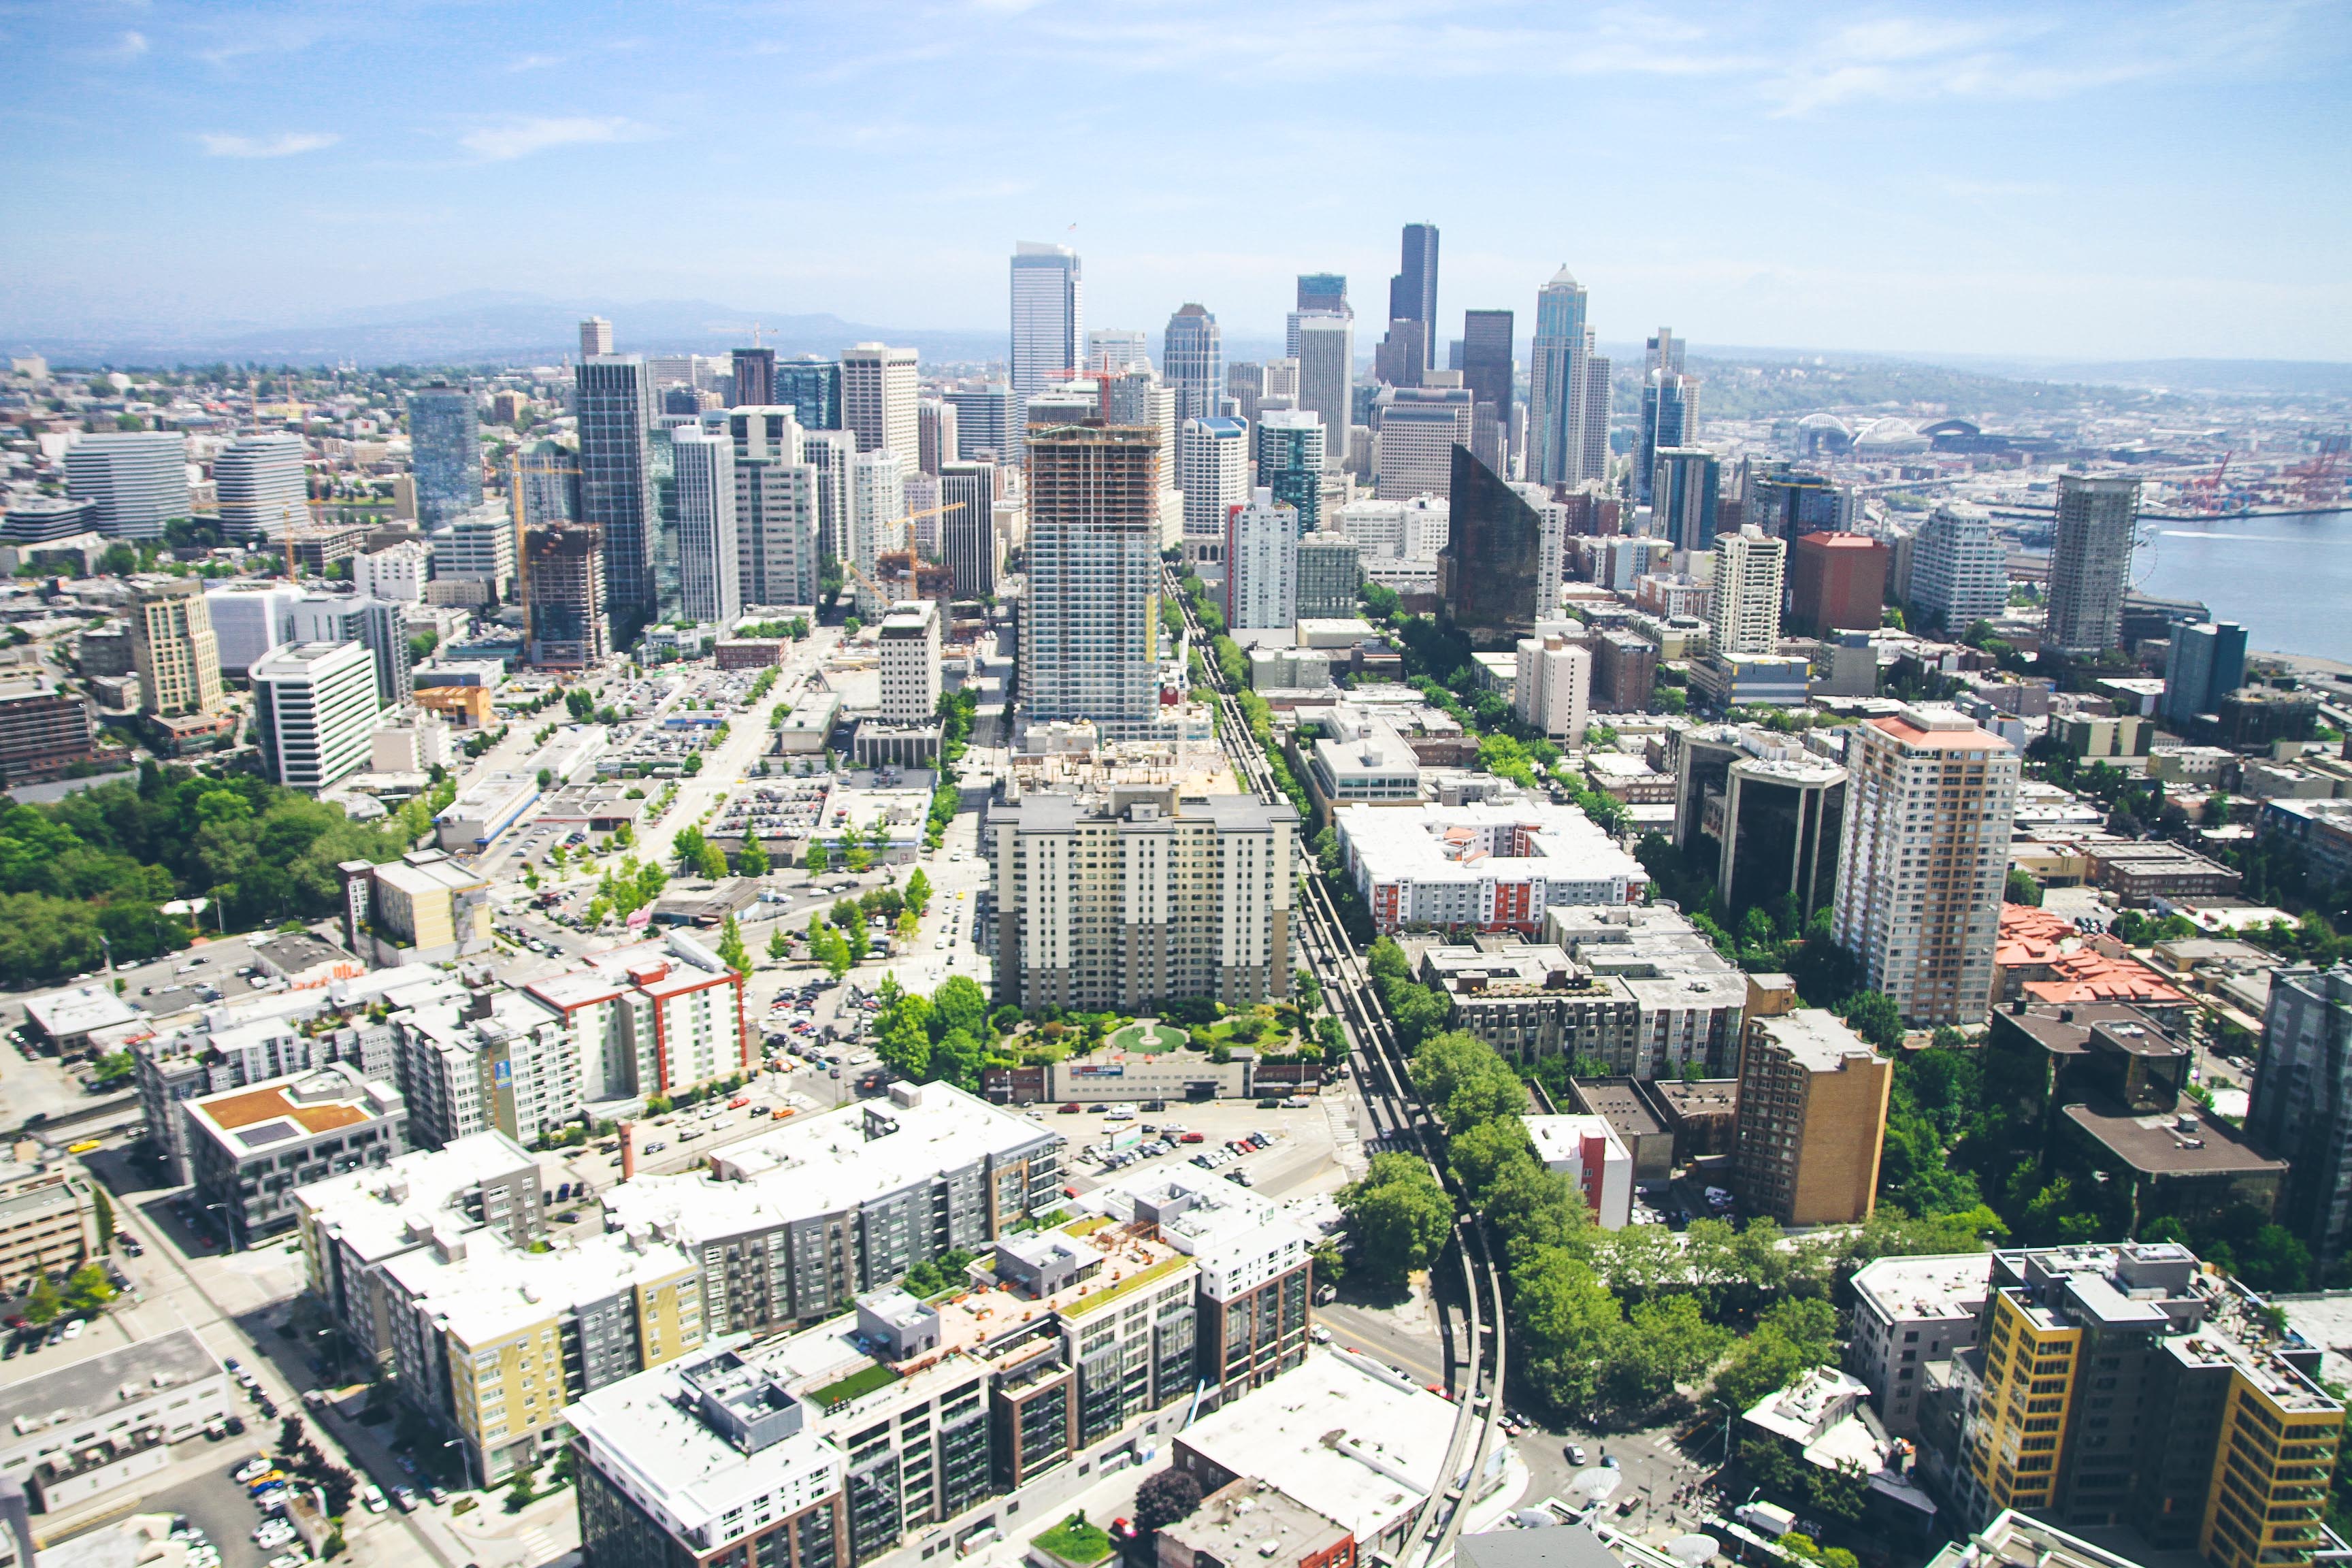
outdoor, horizon, architecture, sky, skyline, photography, town, city, skyscraper, urban, cityscape, panorama, downtown, suburb, tower, tower block, publicdomain, skyscrapers, buildings, rooftops, metropolis, condominium, neighbourhood, bird's eye view, aerial photography, urbandesign, plannedcommunity, plannedcity, urban area, residential area, geographical feature, human settlement, metropolitan area